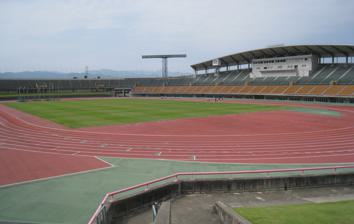
Building: Toyama Stadium
Country: Japan
Year built: 1993
Toyama Stadium Location Toyama , Japan Owner Toyama Prefecture Capacity 25,251 Field size 106 x 70 m Surface Grass Construction Opened 1993 Renovated 2000 Tenants Kataller Toyama Toyama Stadium ( Japanese : 富山県総合運動公園陸上競技場 , Hepburn : Toyama-ken Sōgō Undō Kōen Rikujō Kyōgijō ) is a multi-purpose stadium in Toyama , Japan .  It is currently used mostly for football matches and athletics events. This stadium's capacity is 25,251 people. External links J. League stadium guide (in Japanese) v t e 2024 J3 League venues Ashitaka Park Stadium Axis Bird Stadium Gifu Nagaragawa Stadium Hanazono Rugby Stadium Ichigo Miyazaki Shintomi Football Stadium Ishikawa Athletics Stadium Iwagin Stadium Mikuni World Stadium Kitakyushu Minami Nagano Sports Park Stadium NACK5 Stadium Omiya Ningineer Stadium NHK Spring Mitsuzawa Football Stadium Pikara Stadium Prifoods Stadium Rohto Field Nara Sagamihara Gion Stadium ASICS Satoyama Stadium Shiranami Stadium Sunpro Alwin Toho Stadium Toyama Stadium v t e Kataller Toyama Club Players History ( ALO's Hokuriku YKK AP SC ) All articles Stadium Toyama Stadium Seasons 2009 2011 2012 2013 2014 2015 2016 2017 2018 2019 2020 2021 2022 2023 Former stadia Iwase Sports Park Gofuku Athletic Stadium Uozu Momoyama Sports Park Stadium Authority control databases : Geographic StadiumDB 36°37′30″N 137°11′44″E / 36.625056°N 137.195688°E / 36.625056; 137.195688 This article about a sports venue in Japan is a stub . You can help Wikipedia by expanding it . v t e